Nissan Crew

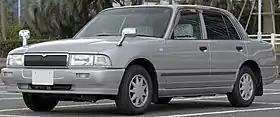
Nissan Crew GLX

The Nissan Crew is a mid-size sedan manufactured by Nissan between 1993 and 2009, sold only in Japan and mostly used as taxicabs, driver training, and by law enforcement agencies as police cars. Its FR layout and simple construction created a steady following converting Crews into drifting and tuning cars.